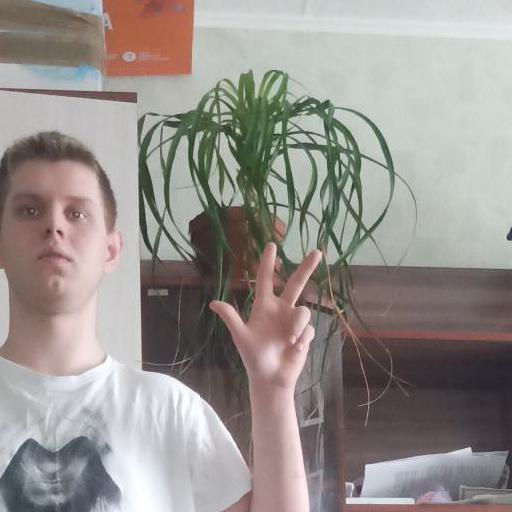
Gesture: three2